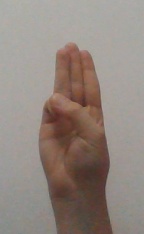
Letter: thaa